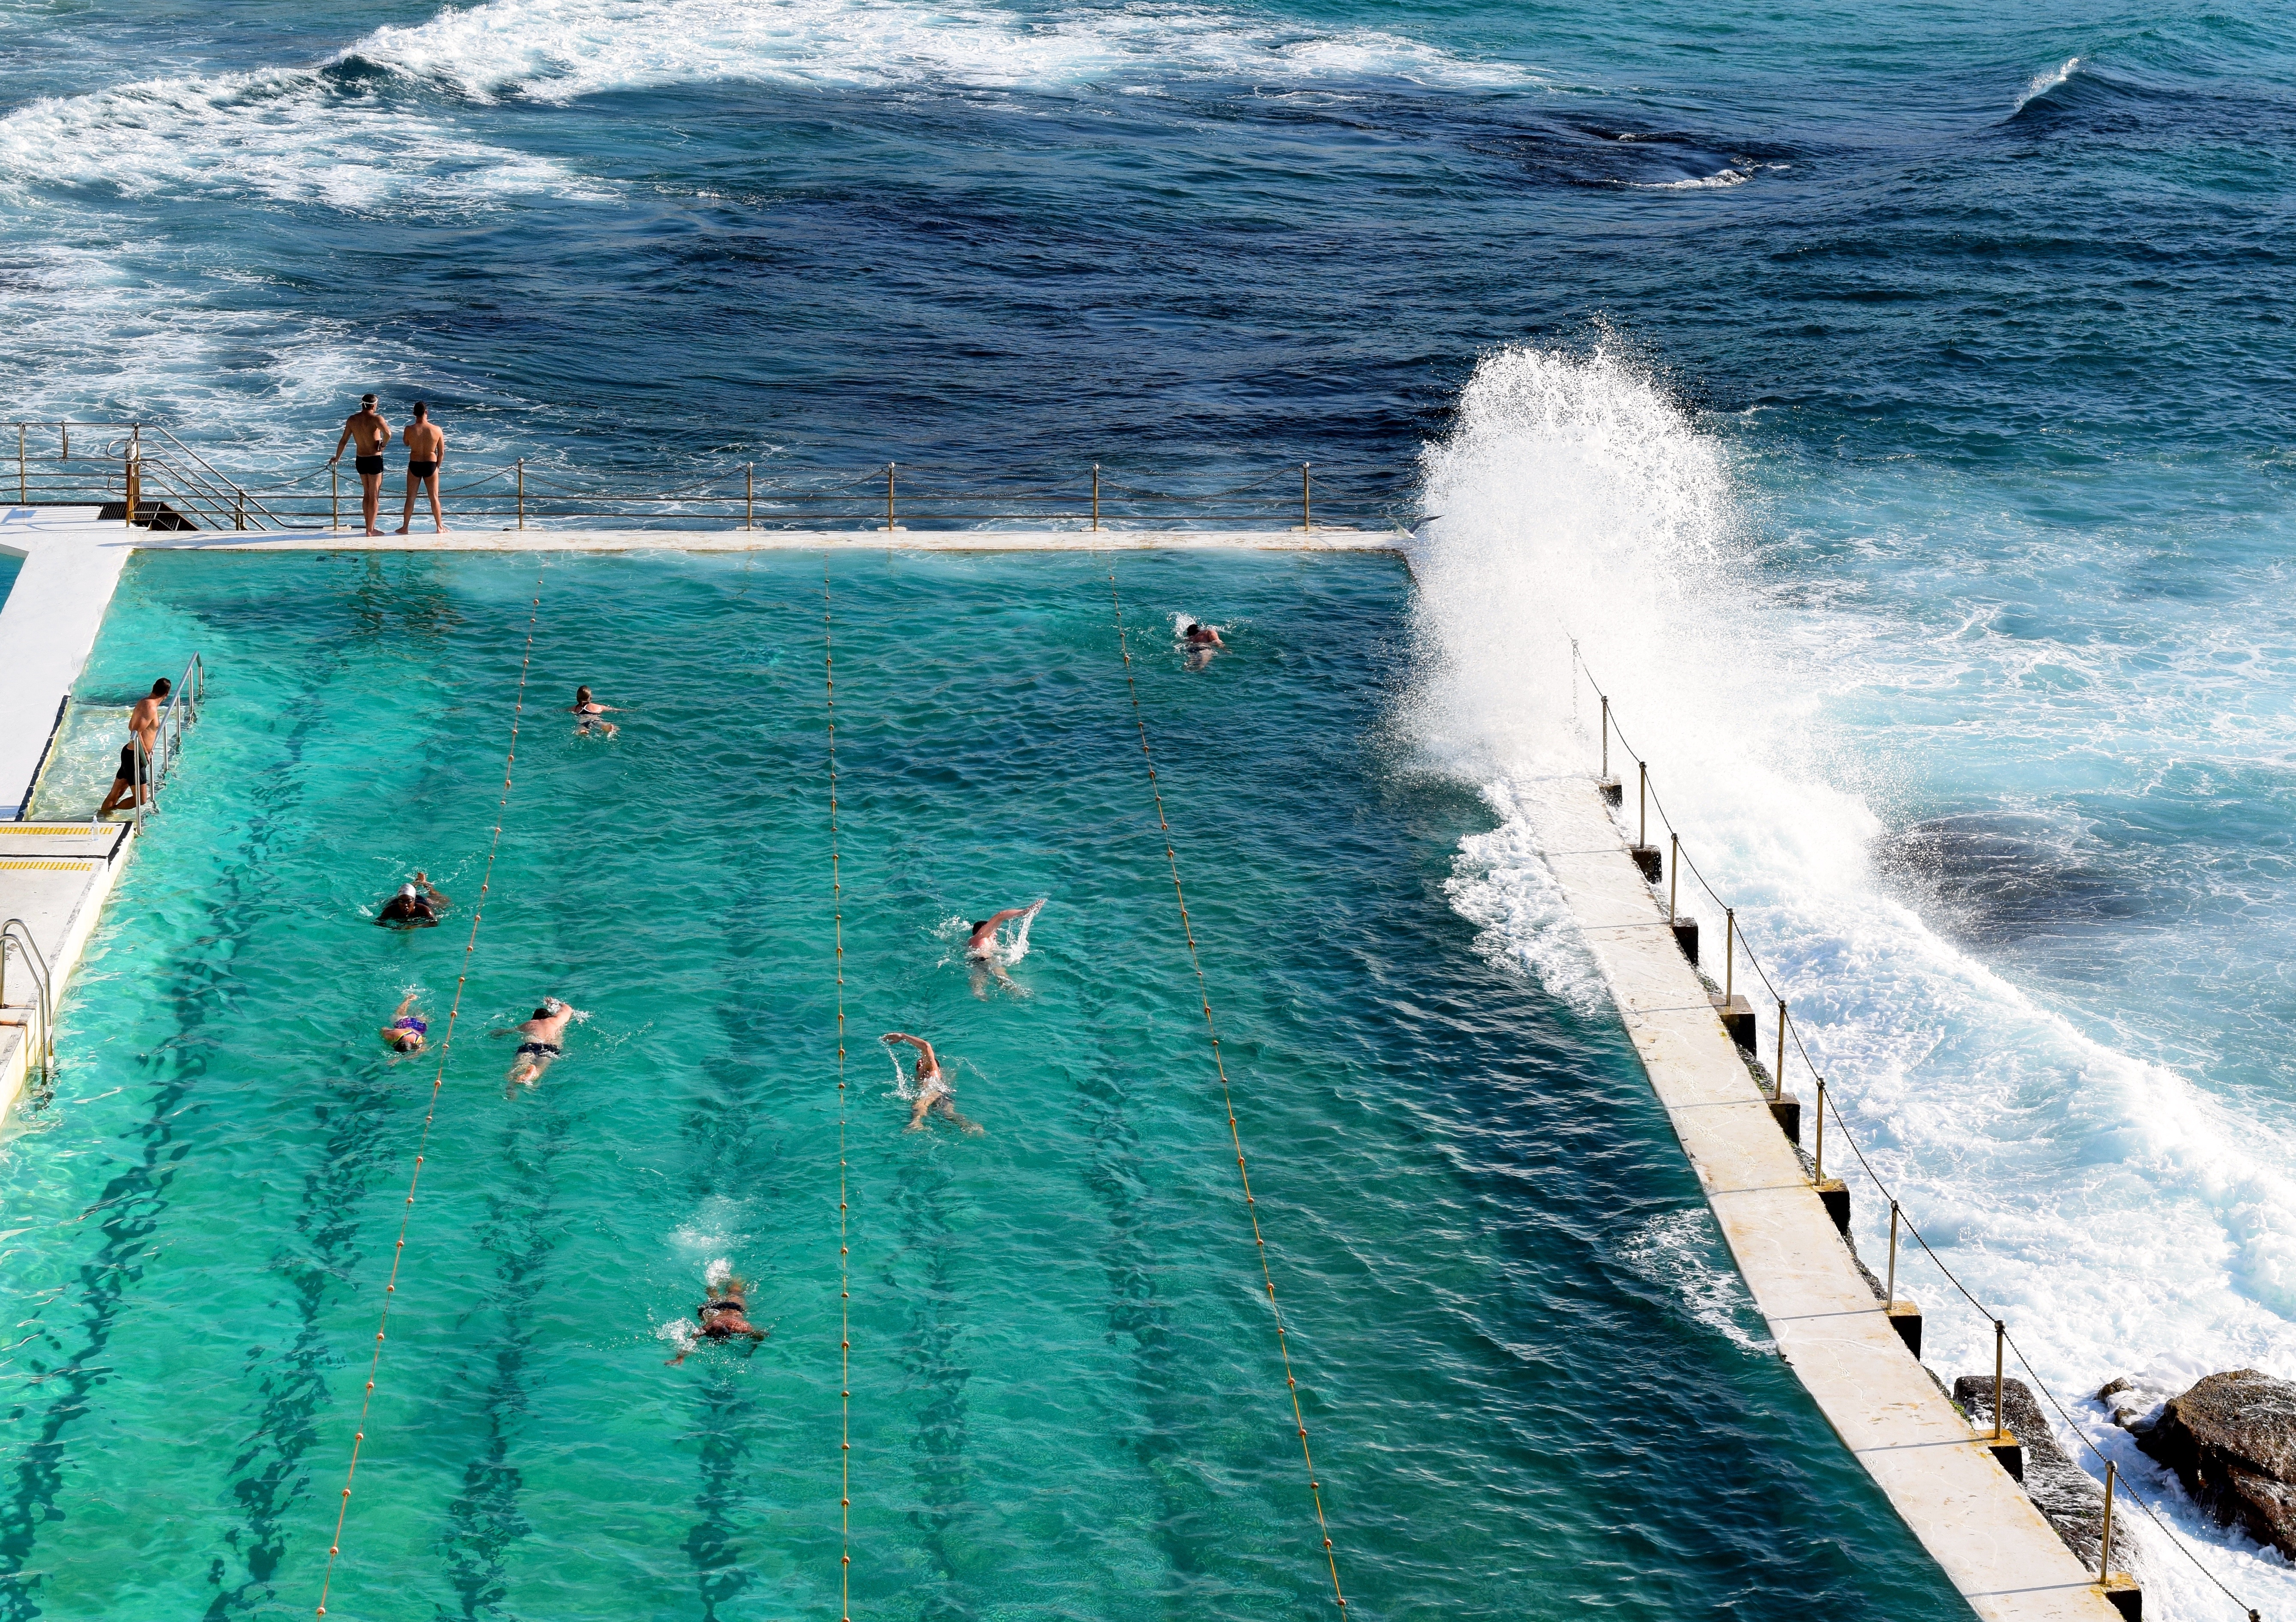
beach, sea, coast, ocean, wave, vehicle, terrain, boating, cape, water sport, wind wave, surfing equipment and supplies